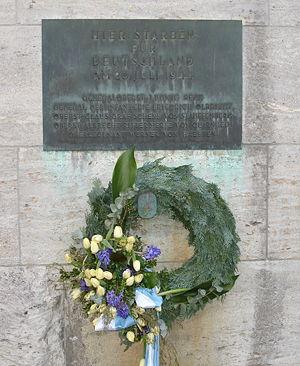
Werner Karl von Haeften, né le 9 octobre 1908 à Berlin et mort exécuté dans cette même ville le 21 juillet 1944, est un Oberleutnant allemand de la Wehrmacht pendant la Seconde Guerre mondiale. Il est connu pour sa participation active au complot du 20 juillet 1944 avec Claus von Stauffenberg et plus globalement dans la résistance allemande.
Albrecht Mertz von Quirnheim est un officier allemand, résistant au nazisme, né le 25 mars 1905 à Munich et mort fusillé le 21 juillet 1944 à Berlin. Il est l'un des conjurés du complot du 20 juillet 1944 contre Hitler.